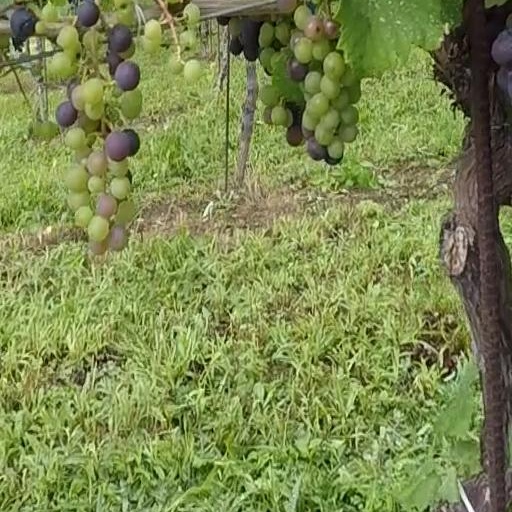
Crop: grape